Mer (community)

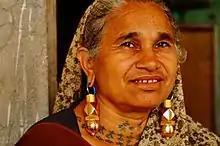
Mer woman with traditional tattoos and earrings known as 'vedhla'.

Historically, Mers were wedded through arranged marriages, which were agreed between the parents of two new-borns. However, a girl married as a child would only be sent to live with her husband's family after achieving maturity. Cross-cousin marriage was common, while polygamous marriages were rare, only being permitted if a man was unable to have children with his first wife. The women of this community do not observe female seclusion norms, widow remarriage was not prohibited and menstruation seclusion taboos are not followed. Dowry operates largely in the favour of women. Differing from typical Hindu weddings, the "Khaṁḍūṁ" ceremony involves a sword being wed as a proxy for the groom. Grooms wear a "jūmaṇuṁ" made of twenty tolas of gold which has either been passed down or borrowed from relatives. Modern transport and equipment such as orchestra troupes are employed. Dates would be distributed in a custome called "Lāṇ," to fellow villagers to celebrate a wedding or the birth of a son. Wedding processions are taken out in a "gāḍū", a traditional bullock cart which transports women from the bridegrooms's side to the bride's home in the "jān".